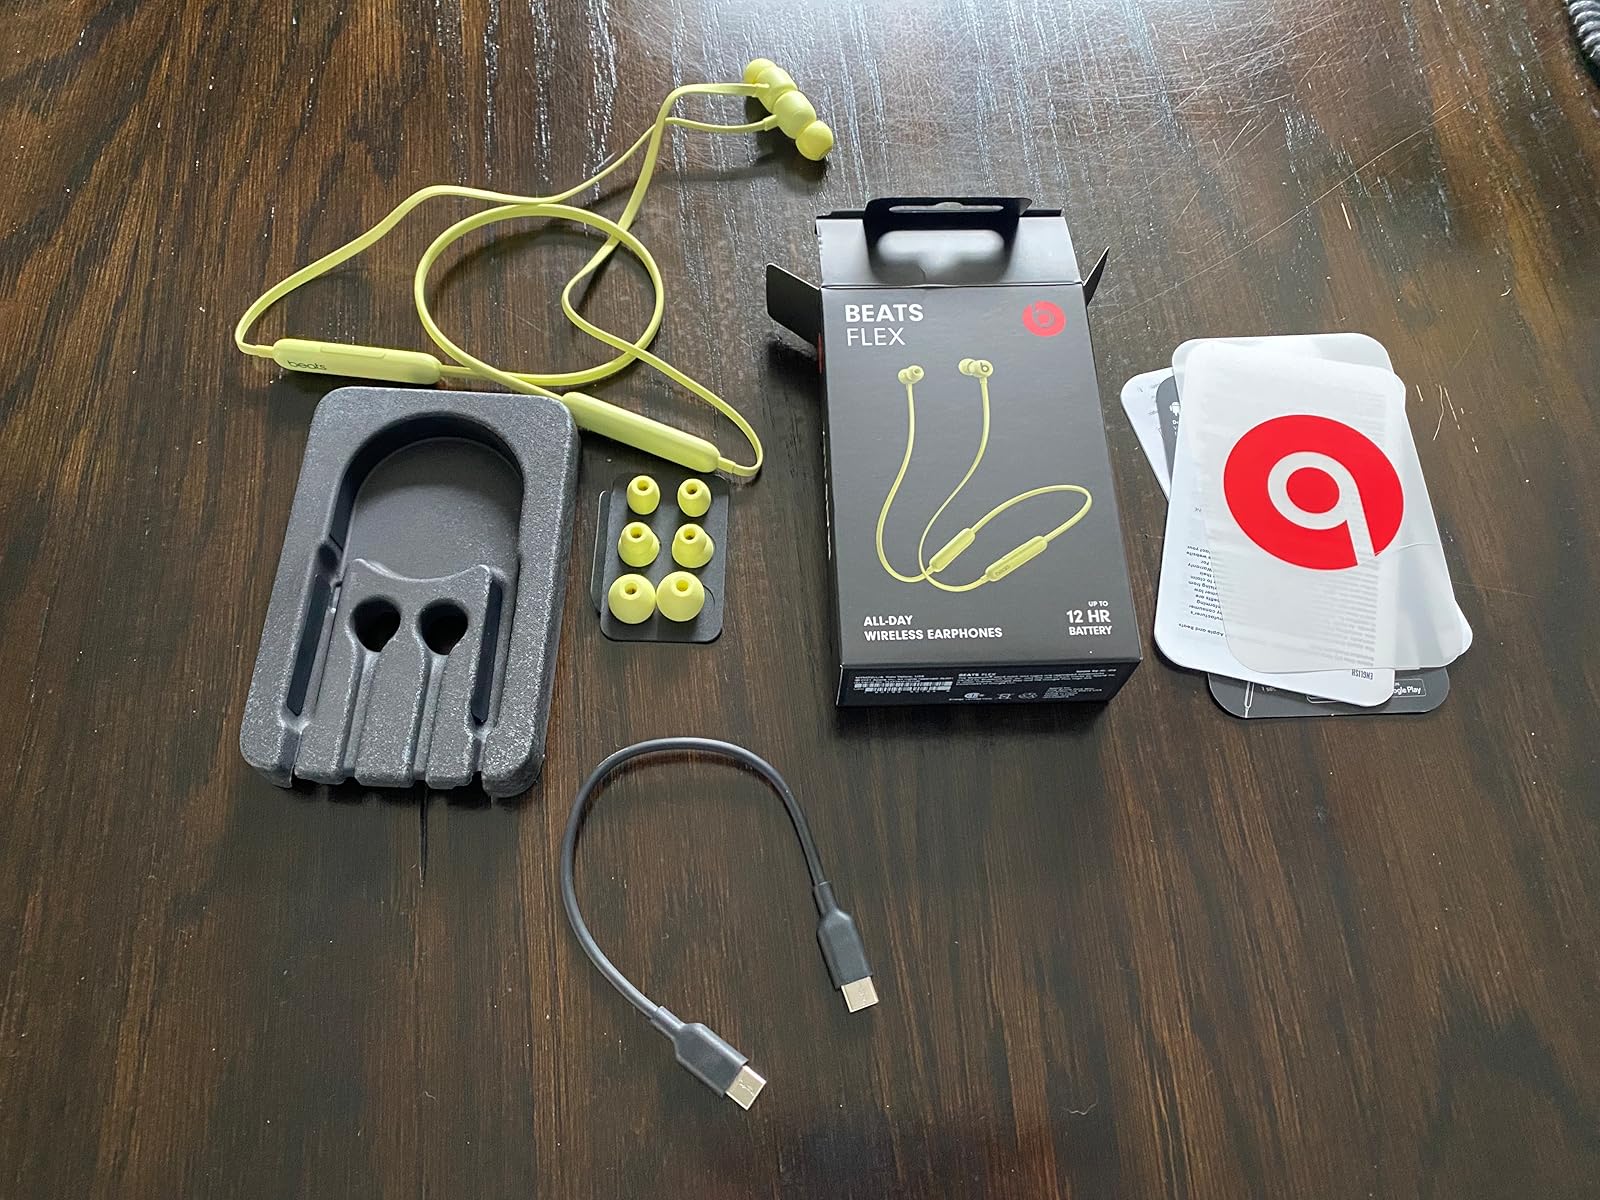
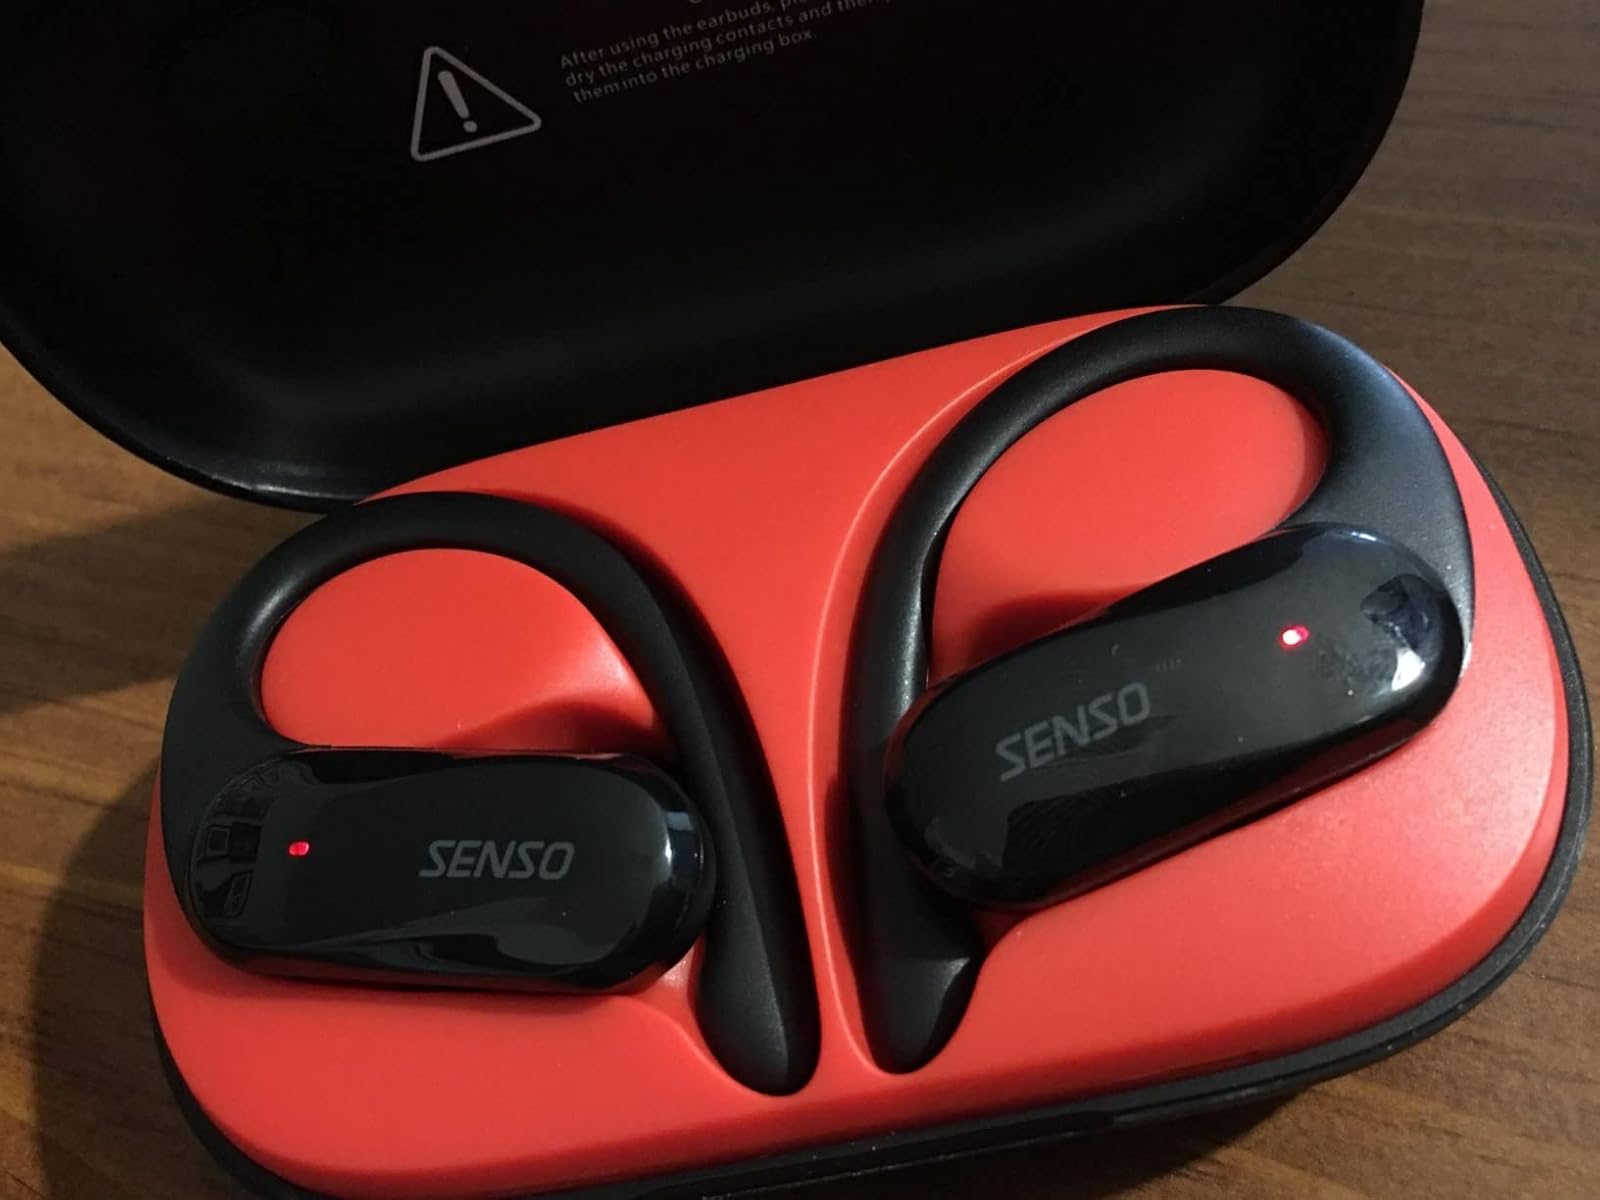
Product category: earbuds
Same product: no